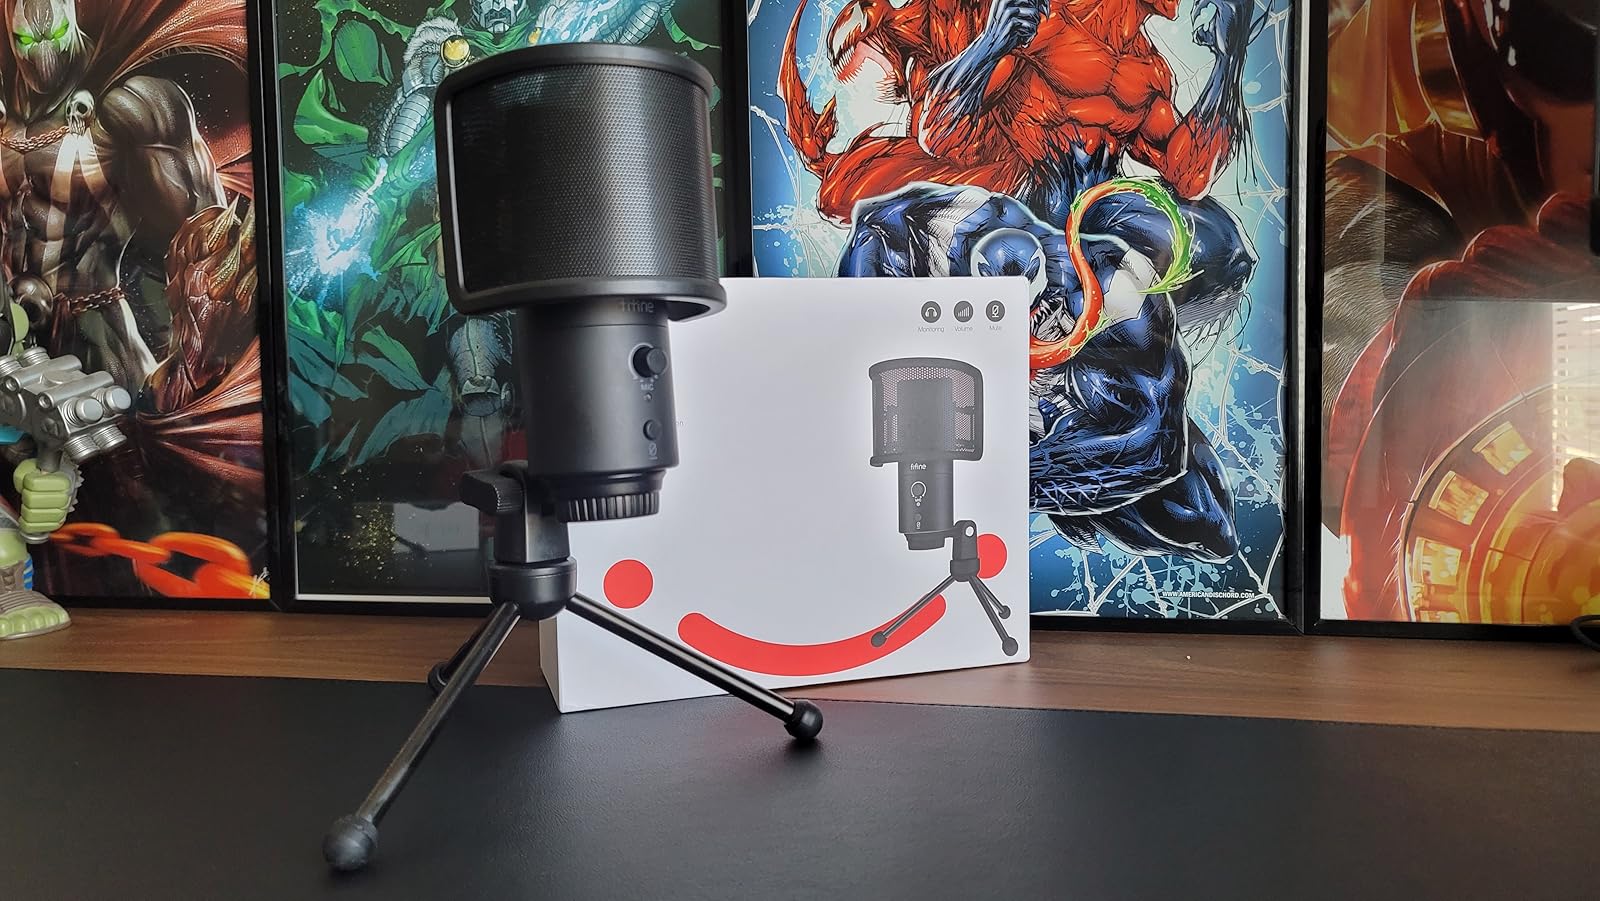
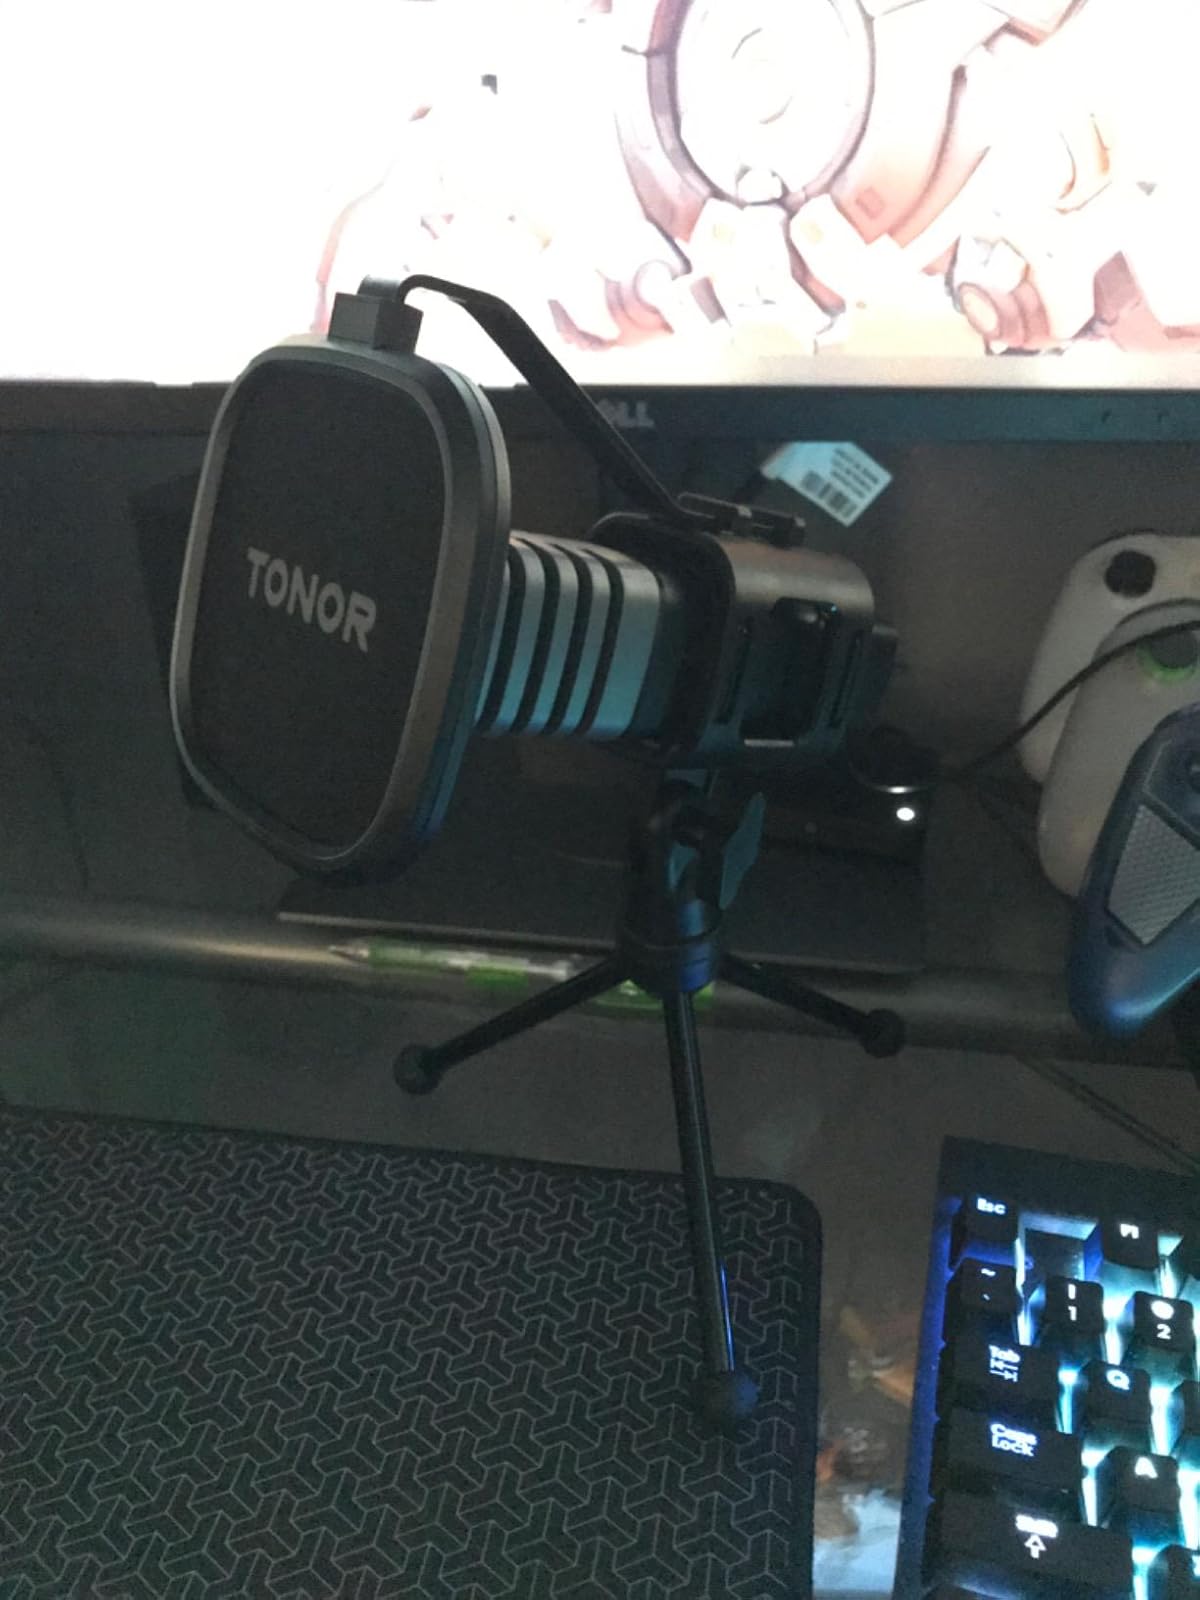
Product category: microphone
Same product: no